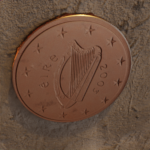
Coin value: 5cents
Country: ie
Edition: standard